Daryaganj

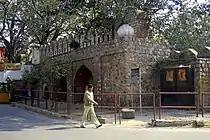
Portion of city wall of the walled city of Shahjahanabad, Ansari Road, Daryaganj

During the Mughal era aristocrats and nobles had their mansions in Daryaganj, some examples include the famous late Mughal era kothi of the Nawab of Jhajjar and the haveli of Walidad Khan, father in law of Mughal emperor Bahadur Shah Zafar. After 1803, a native regiment of Delhi garrison was stationed, which was later shifted to Ridge area. Now known as New Darya Ganj, it once formed part of the British Darya Ganj Cantonment, one of the earliest establishments of the British in Old Delhi. The New Darya Ganj market was earlier known as "Faiz Bazaar" until the partition, when present traders moved into the area.